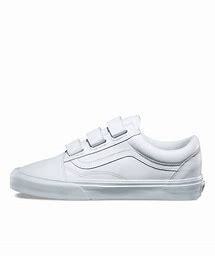
Brand: Vans
Model: Old Skool V